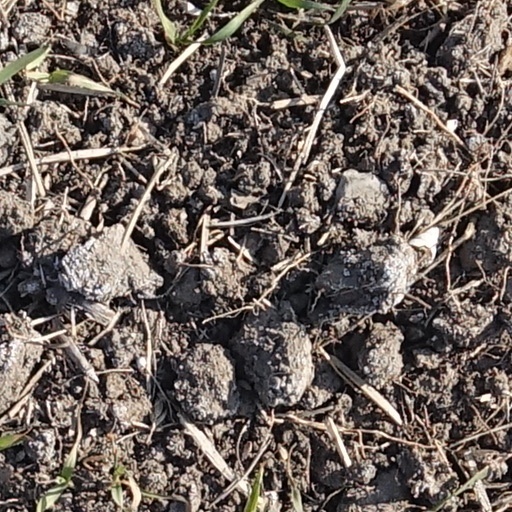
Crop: wheat